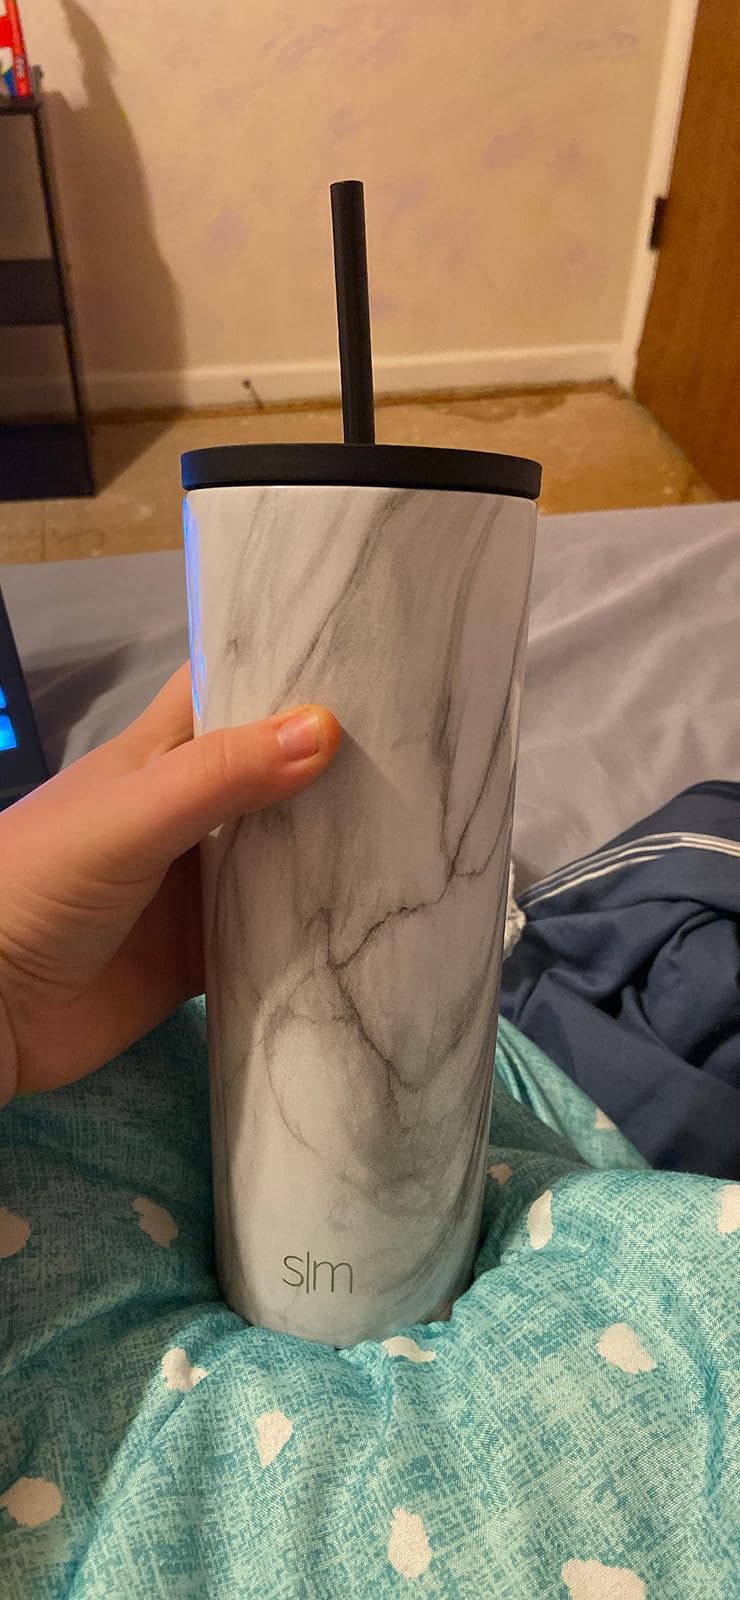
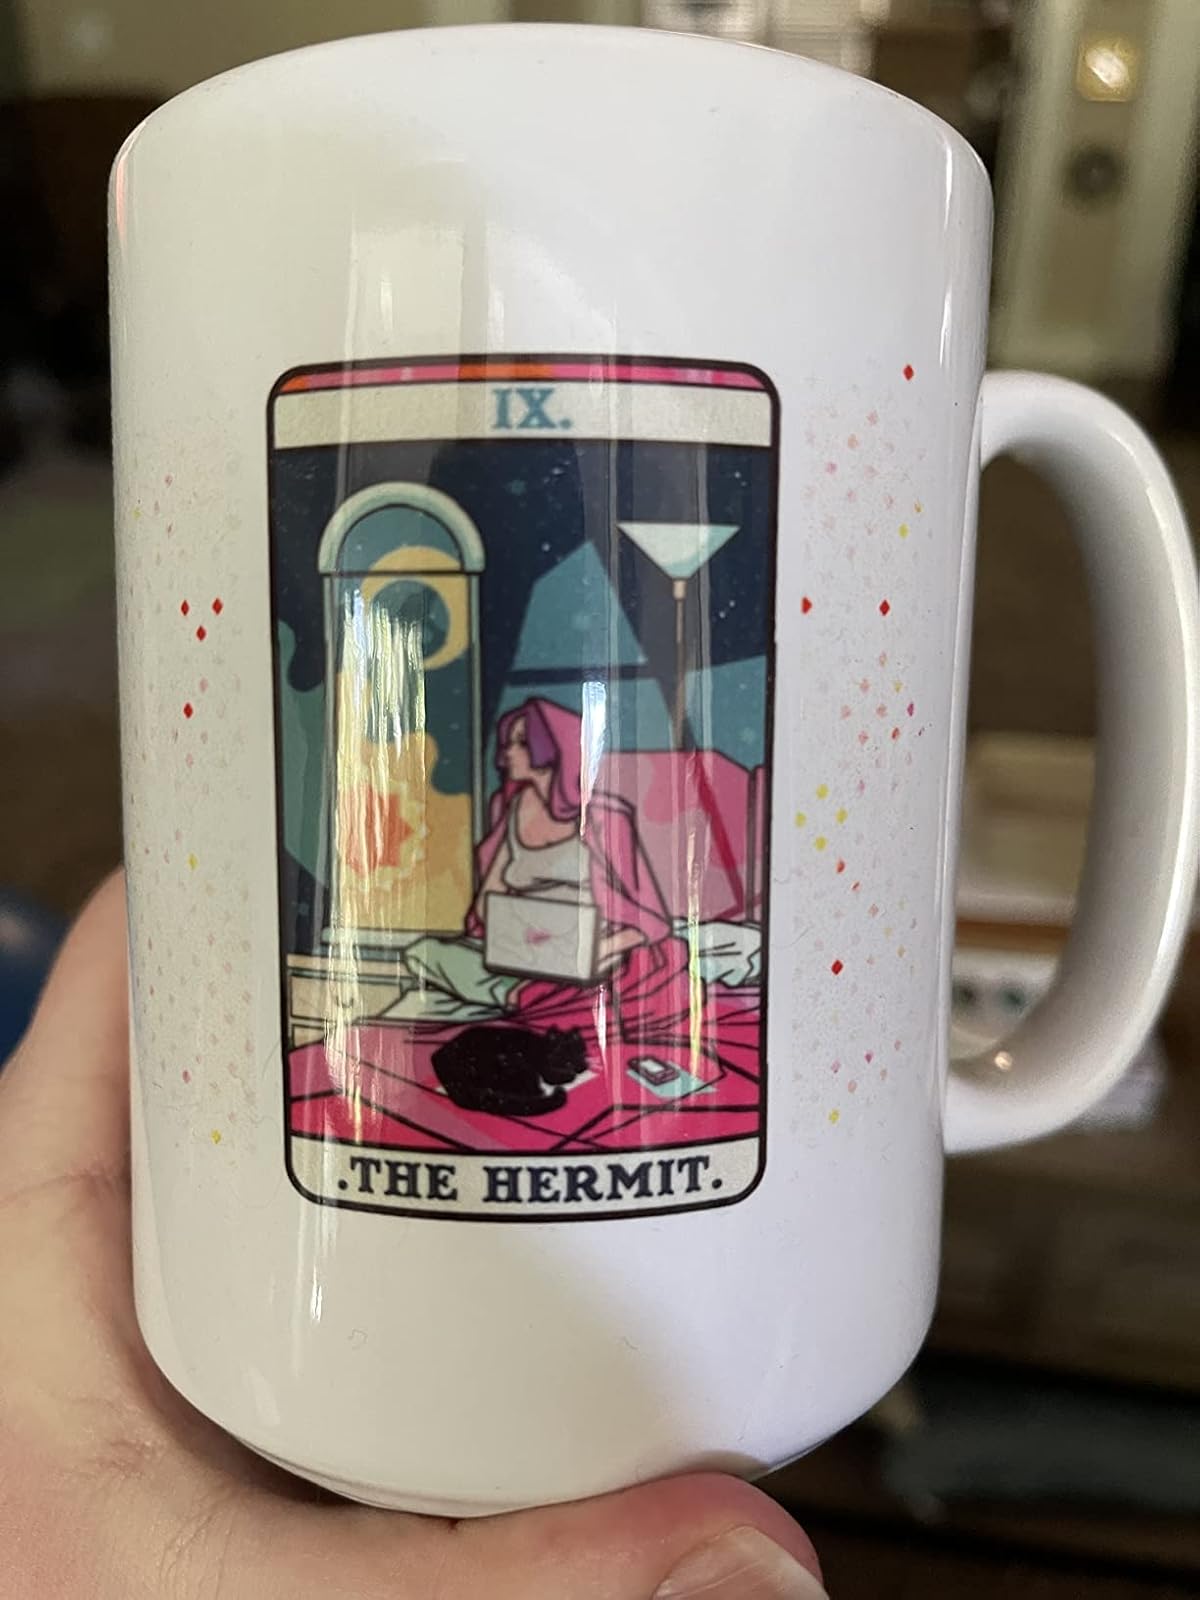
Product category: items_mug
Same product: no